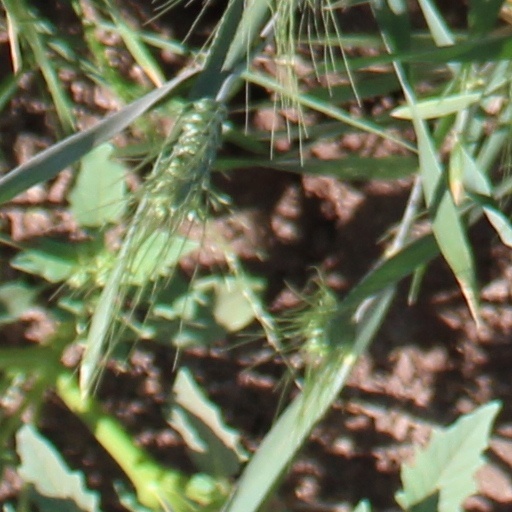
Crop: wheat